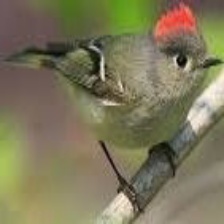
Species: RUBY CROWNED KINGLET
Scientific name: REGULUS CALENDULA